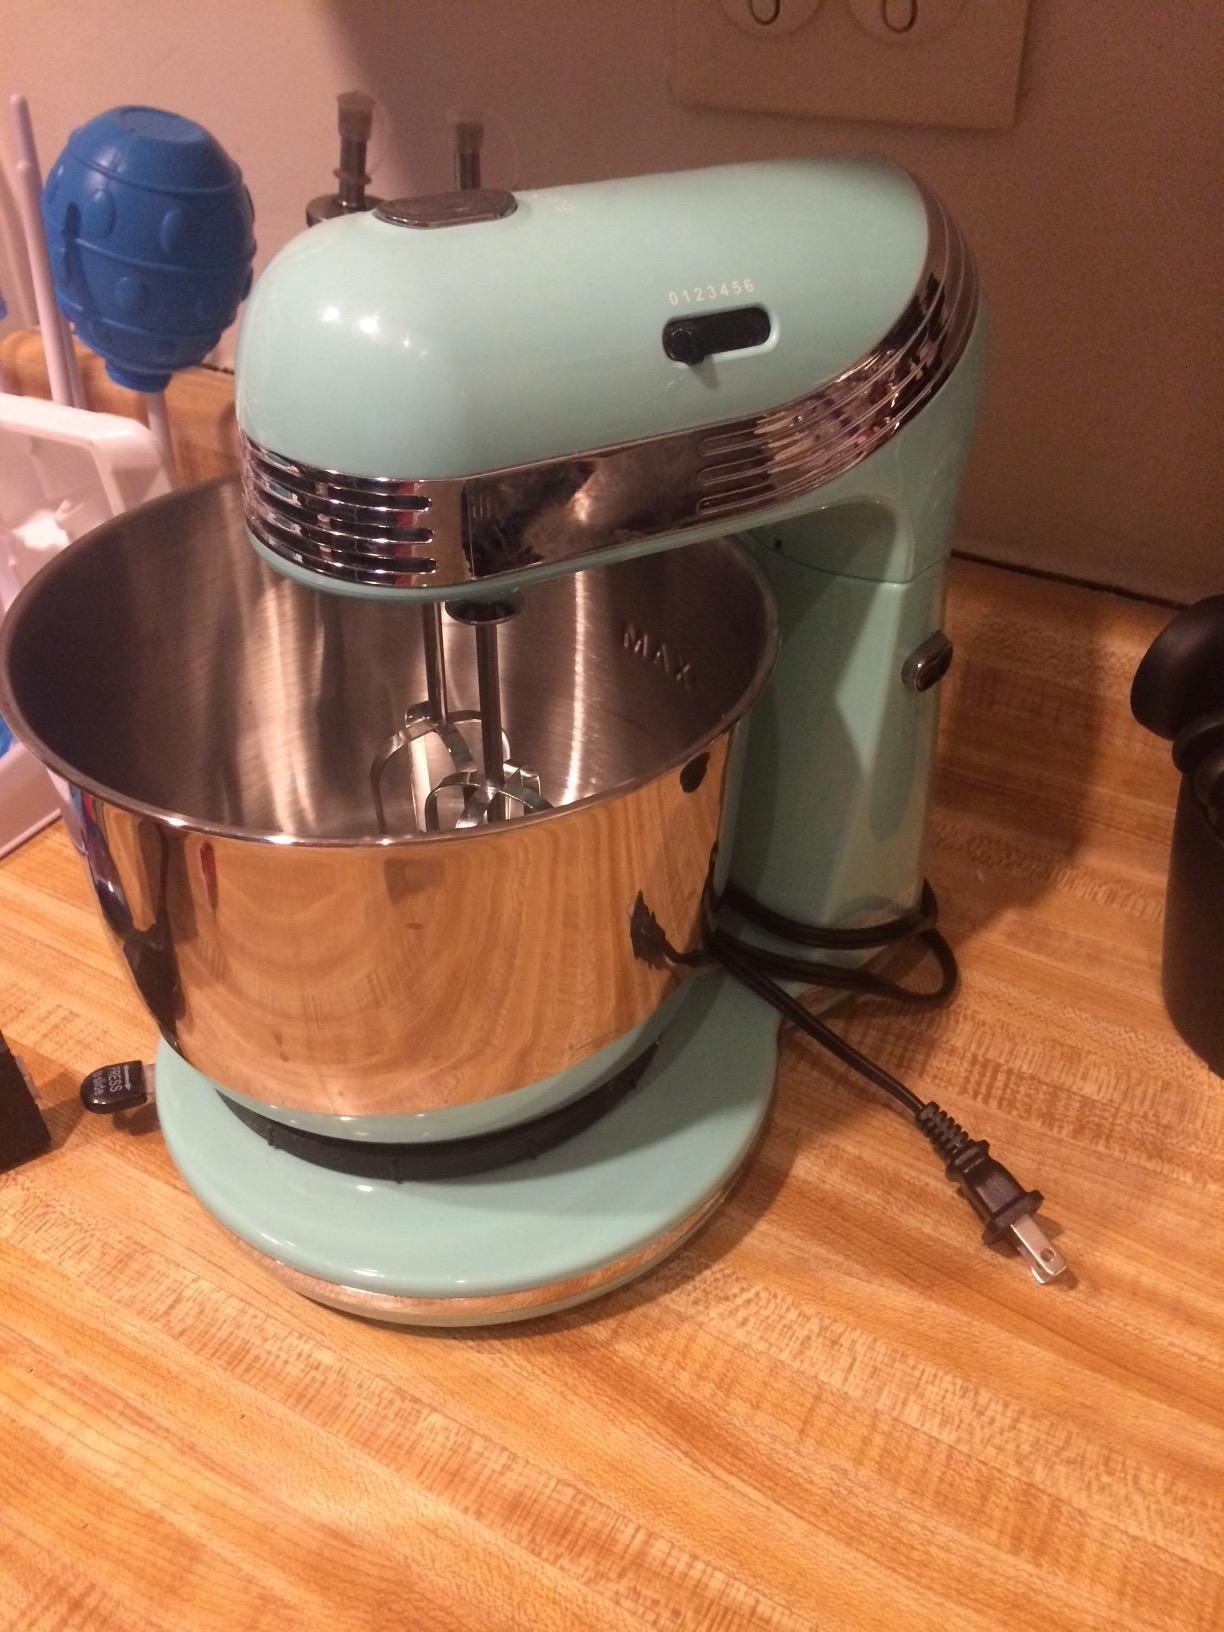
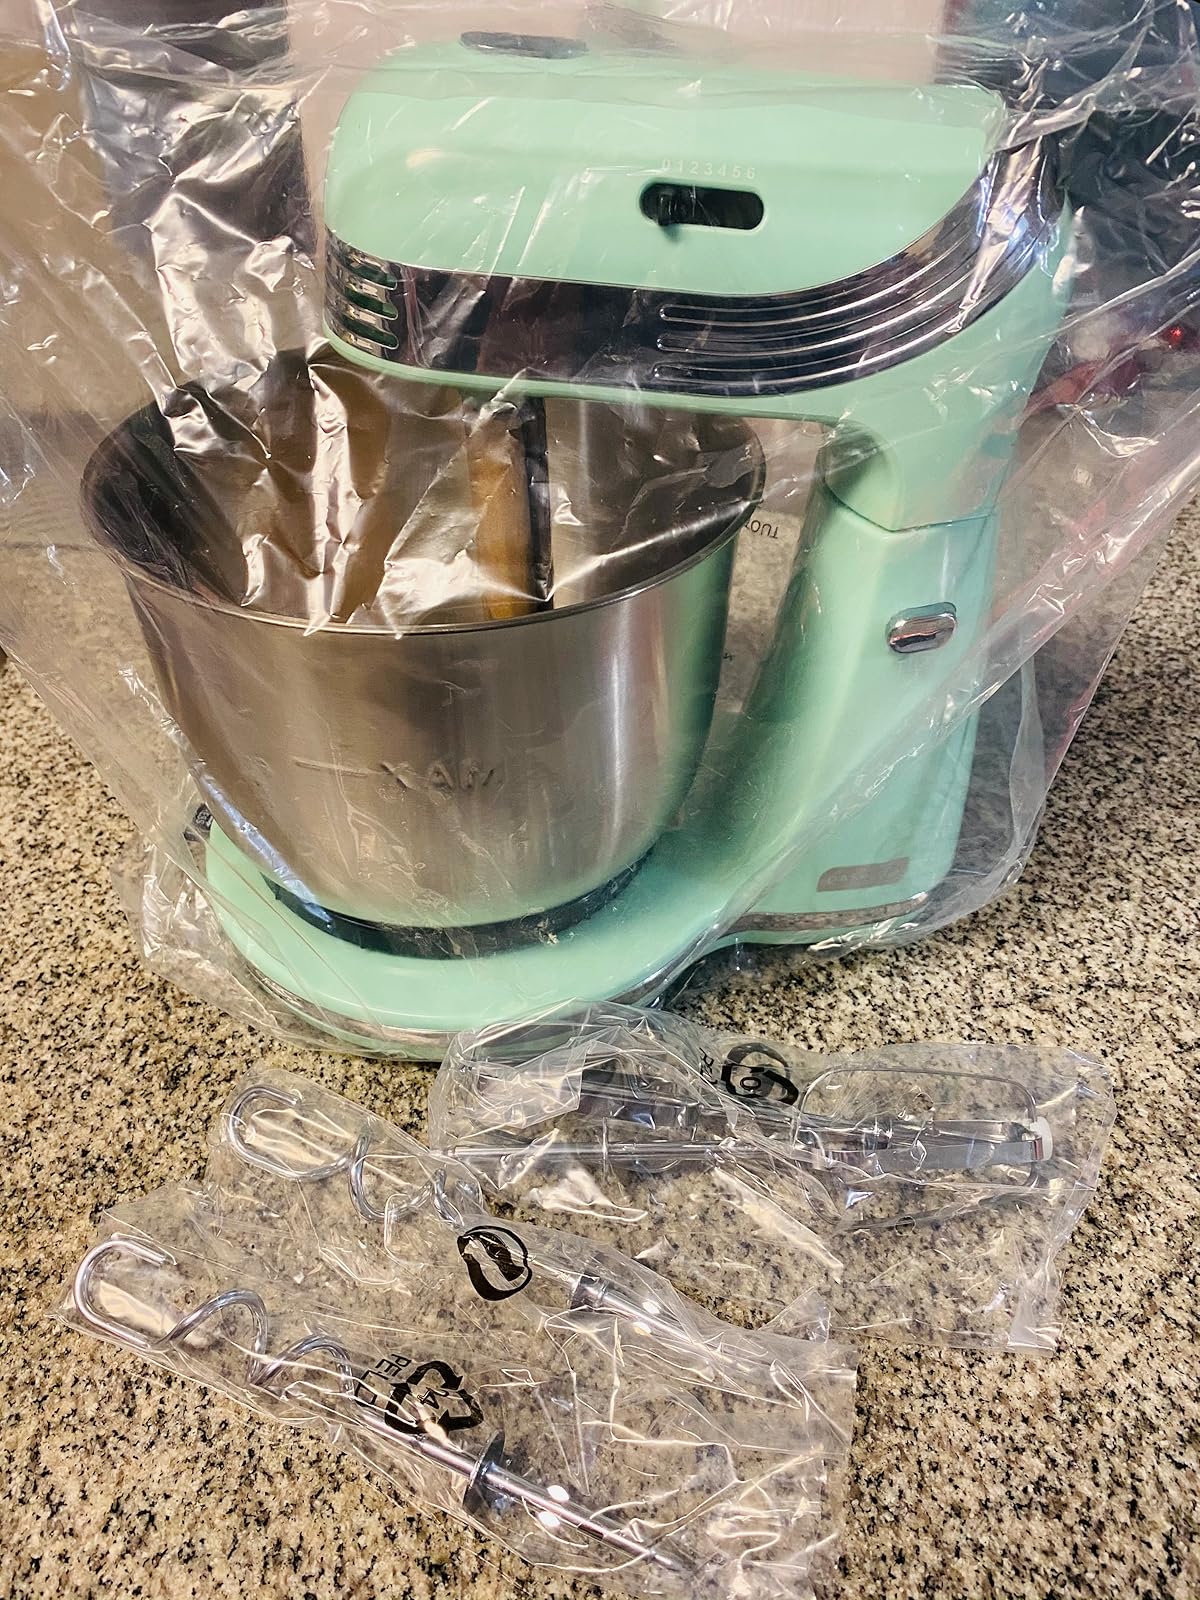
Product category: items_mixer
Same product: yes